Wind

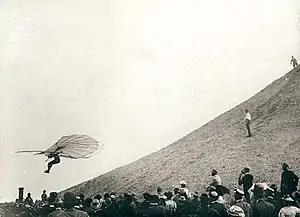
Otto Lilienthal in flight

Wind figures prominently in several popular sports, including recreational hang gliding, hot air ballooning, kite flying, snowkiting, kite landboarding, kite surfing, paragliding, sailing, and windsurfing. In gliding, wind gradients just above the surface affect the takeoff and landing phases of flight of a glider. Wind gradient can have a noticeable effect on ground launches, also known as winch launches or wire launches. If the wind gradient is significant or sudden, or both, and the pilot maintains the same pitch attitude, the indicated airspeed will increase, possibly exceeding the maximum ground launch tow speed. The pilot must adjust the airspeed to deal with the effect of the gradient. When landing, wind shear is also a hazard, particularly when the winds are strong. As the glider descends through the wind gradient on final approach to landing, airspeed decreases while sink rate increases, and there is insufficient time to accelerate prior to ground contact. The pilot must anticipate the wind gradient and use a higher approach speed to compensate for it.